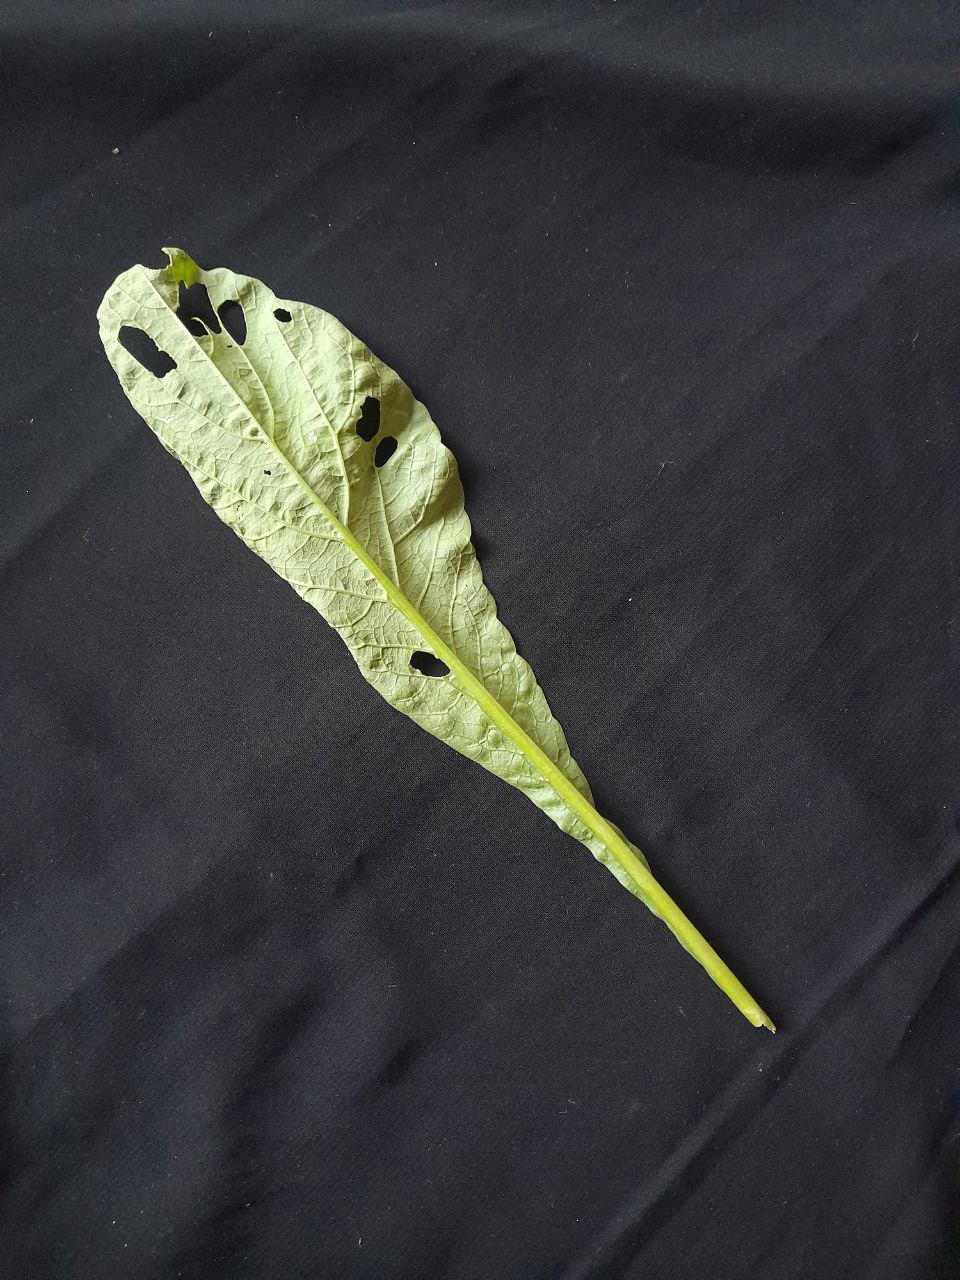
Label: flea beetle